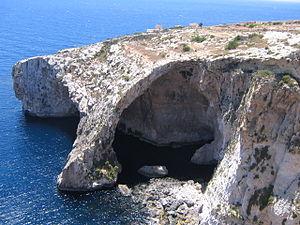
La grotte bleue est une grotte maritime longue de 43 m avec une profondeur allant jusqu’à 40 m, enchevêtrée avec six autres grottes successives. Elle se trouve près de Wied iż-Żurrieq au sud de Żurrieq au sud-ouest de l’île de Malte. La grotte est un lieu touristique réputé pour son eau bleue et verte turquoise d'une transparence absolue offrant une vision parfaite des fonds sous-marins et de la faune et la flore qui la peuple.
Le tourisme est la principale source de revenus de Malte. Pour une population d'environ 400 000 maltais, l'archipel a reçu 1,4 million de touristes en 2011.